Huang Tingjian

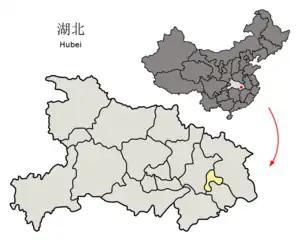
Location of Ezhou Prefecture within modern Hubei, China.

In the year 1100, Emperor Zhezong died young and unexpectedly, at 23 years old, and with his death came a new political alignment: the new emperor was Huizong, then in his late teenage years. Much of the power was in the hands of his older brother's wife, the former Empress Xiang. A general amnesty was declared between the two parties, the reformists and, the conservatives. By this time the anti-reformist conservatives were known as the "Yuanyou Party". Cai Bian and his adherents were dismissed from office. Huang Tingjian found out he had been pardoned, later in the year of 1100. He was also granted a sinecure position in Ezhou city, in southeastern Hubei (responsible for collecting tax revenues on salt), which meant that he received a salary or other remuneration; but, as he was not required to live or work there, this was not exile. However, Huang Tingjian remained in Sichuan long enough to attend his son's marriage ceremony, to the daughter of a local official. In 1102, Huang Tingjian visited Fenning, after extensive travels and several illnesses. As the year 1102 progressed, the political pendulum again reversed itself: the Yuanyou officials were out of favor once more. A list of somewhat over 100 officials whom the emperor considered to be heterodox was erected on a stele at the capital: Huang Tingjian was one of those named. Huang had been the recipient of a major promotion, but was now dismissed summarily, just 9 days after his appointment. As the year 1102 waned, Huang Tingjian returned to Ezhou, and visited various other places including Wuchang. It was during this period that he wrote "Wind in the Pines Hall". Huang Tingjian awaited further developments at Ezhou, hearing no news about how the emperor intended to deal with his case, until the end of 1103. It was exile, again. This time to the far south, Yizhou (now in Guangxi). At the time, as now Yizhou, was a fairly small settlement composed of both ethnic Han people and Zhuang people. However, then it was only tenuously part of the Chinese Empire. Guangxi, then administered as Guangnanxi ("West Southern Expanse"), had only been annexed by the Song Dynasty in 971. And, as recently as 1052, the Zhuang leader Nong Zhigao had led a revolt, briefly making the area part of an independent kingdom. Sending the then 58-year-old, sick and frail Huang Tingjian to an official exile in this remote and precarious position was not far from a death sentence.